Kenneth Snodgrass

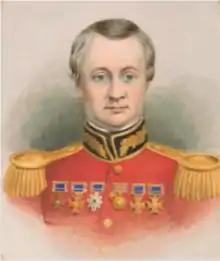
Kenneth Snodgrass

Kenneth Snodgrass (1784 – 14 October 1853) was a Scottish-born soldier and colonial administrator. He acted as lieutenant-governor of Van Diemen's Land and governor of New South Wales for brief periods.